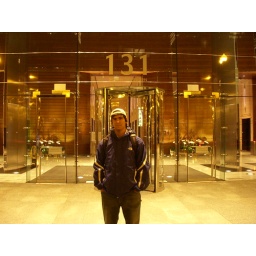
Me standing in front of the house that Ken Griffin built.